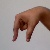
The image shows a hand gesture representing the letter 'Q' in Indian Sign Language.